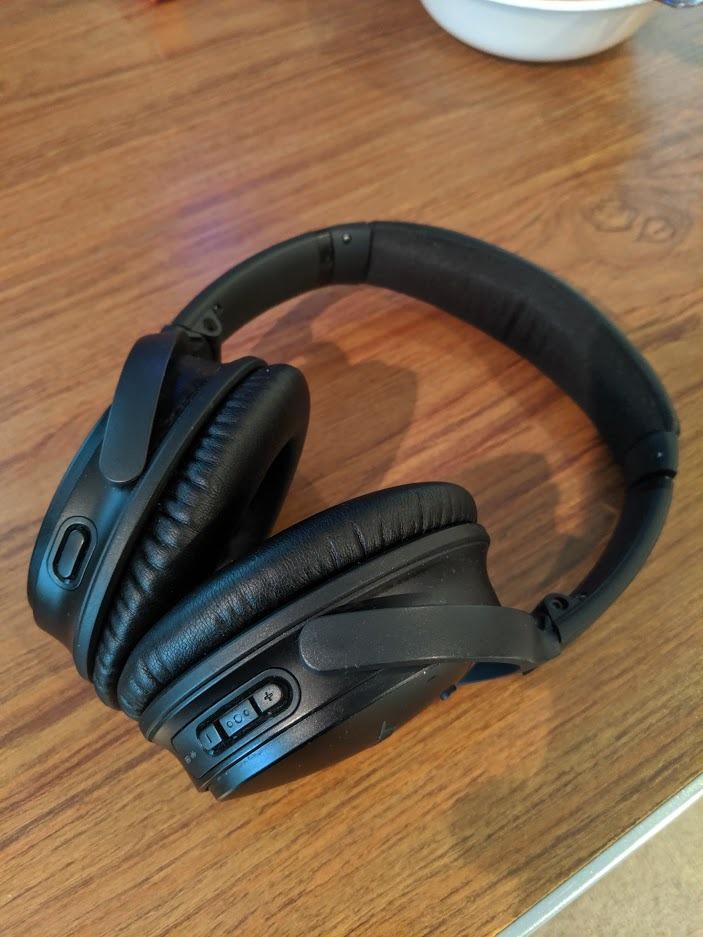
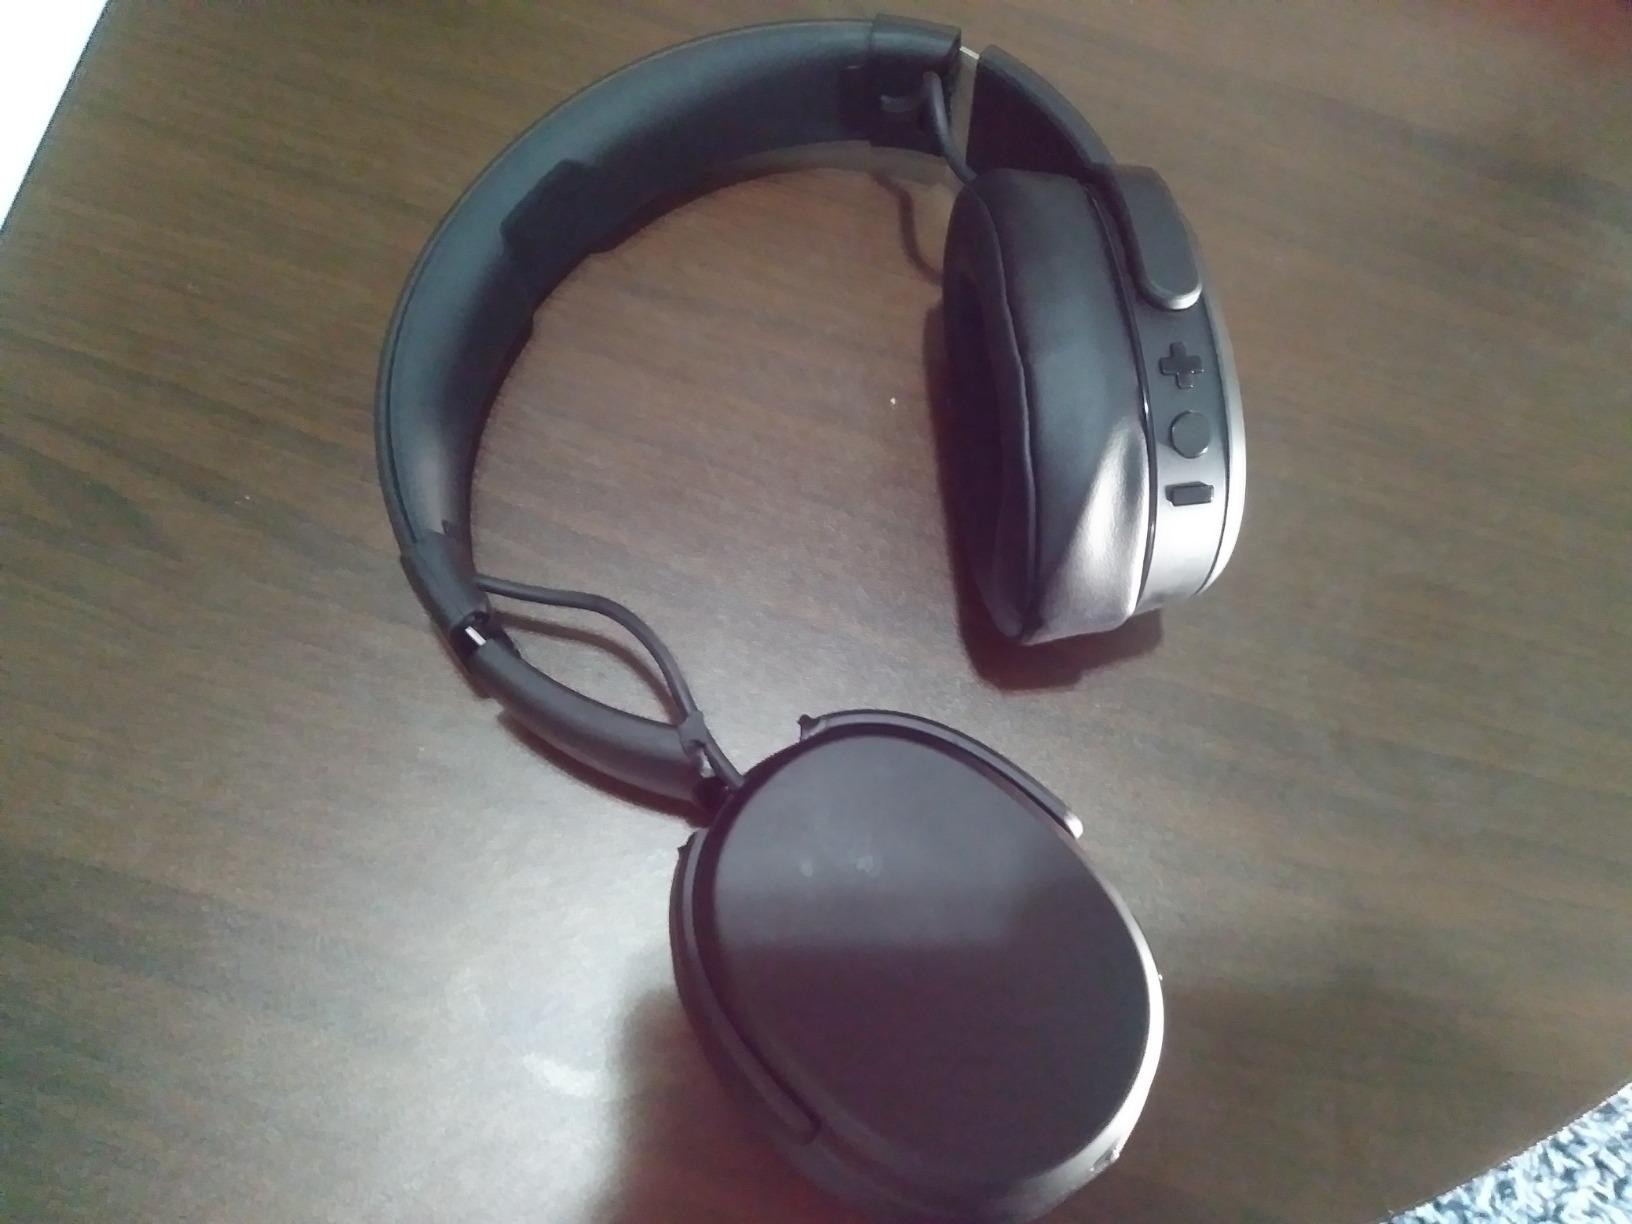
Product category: headphones
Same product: no